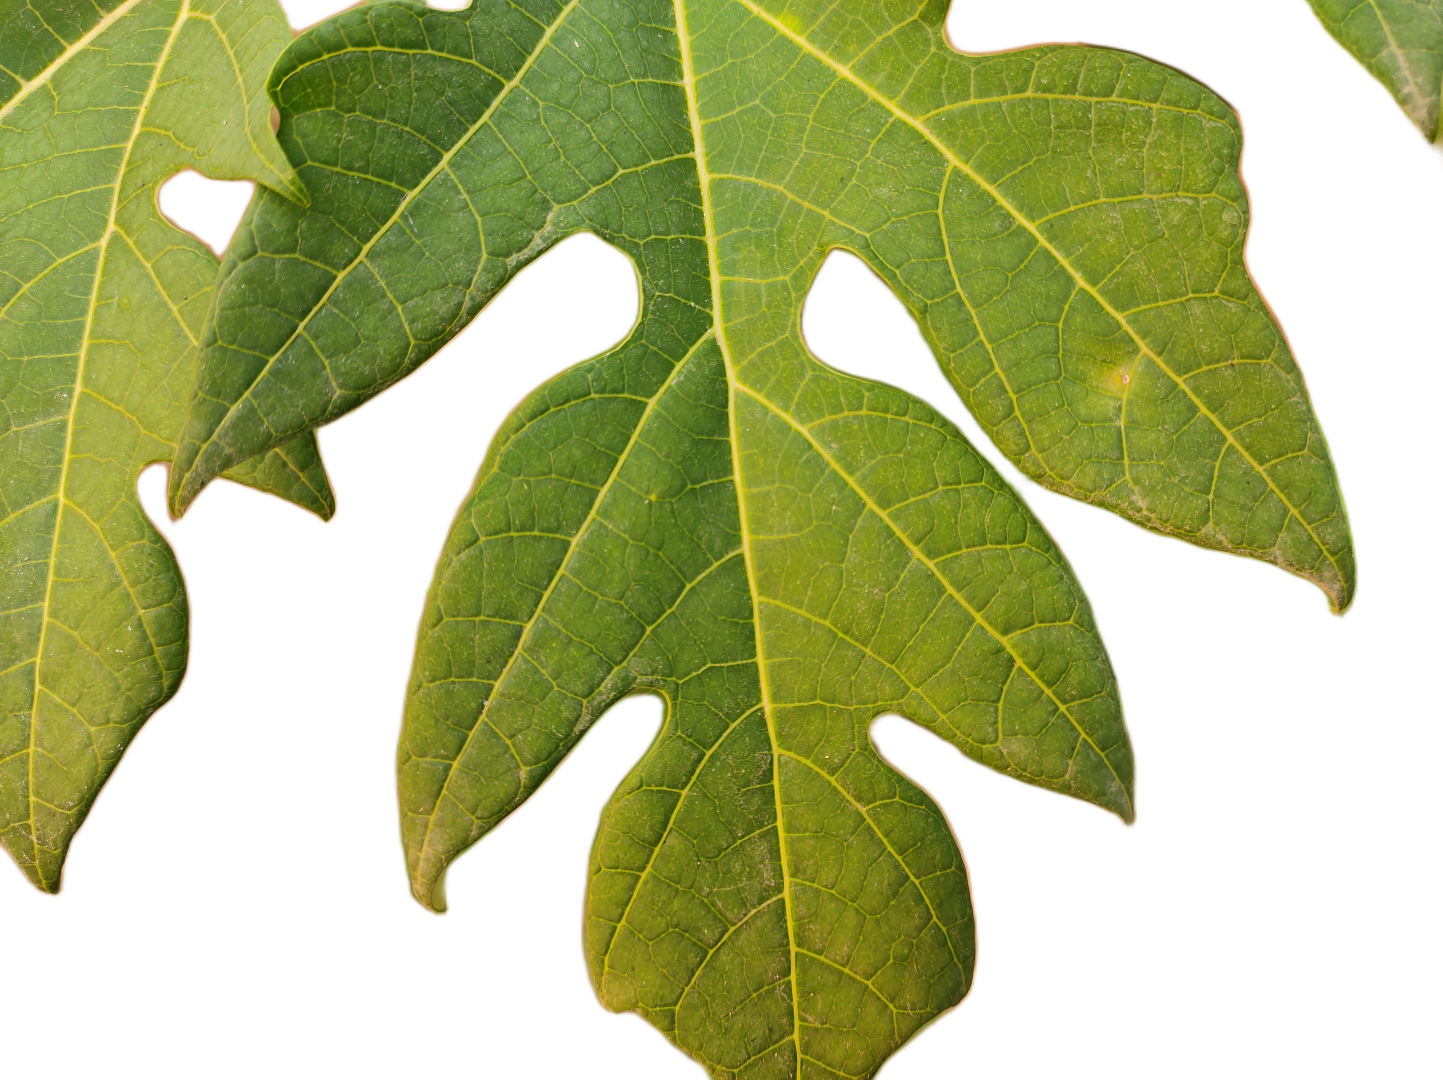
Crop: Papaya
Label: Pathogen_symptoms